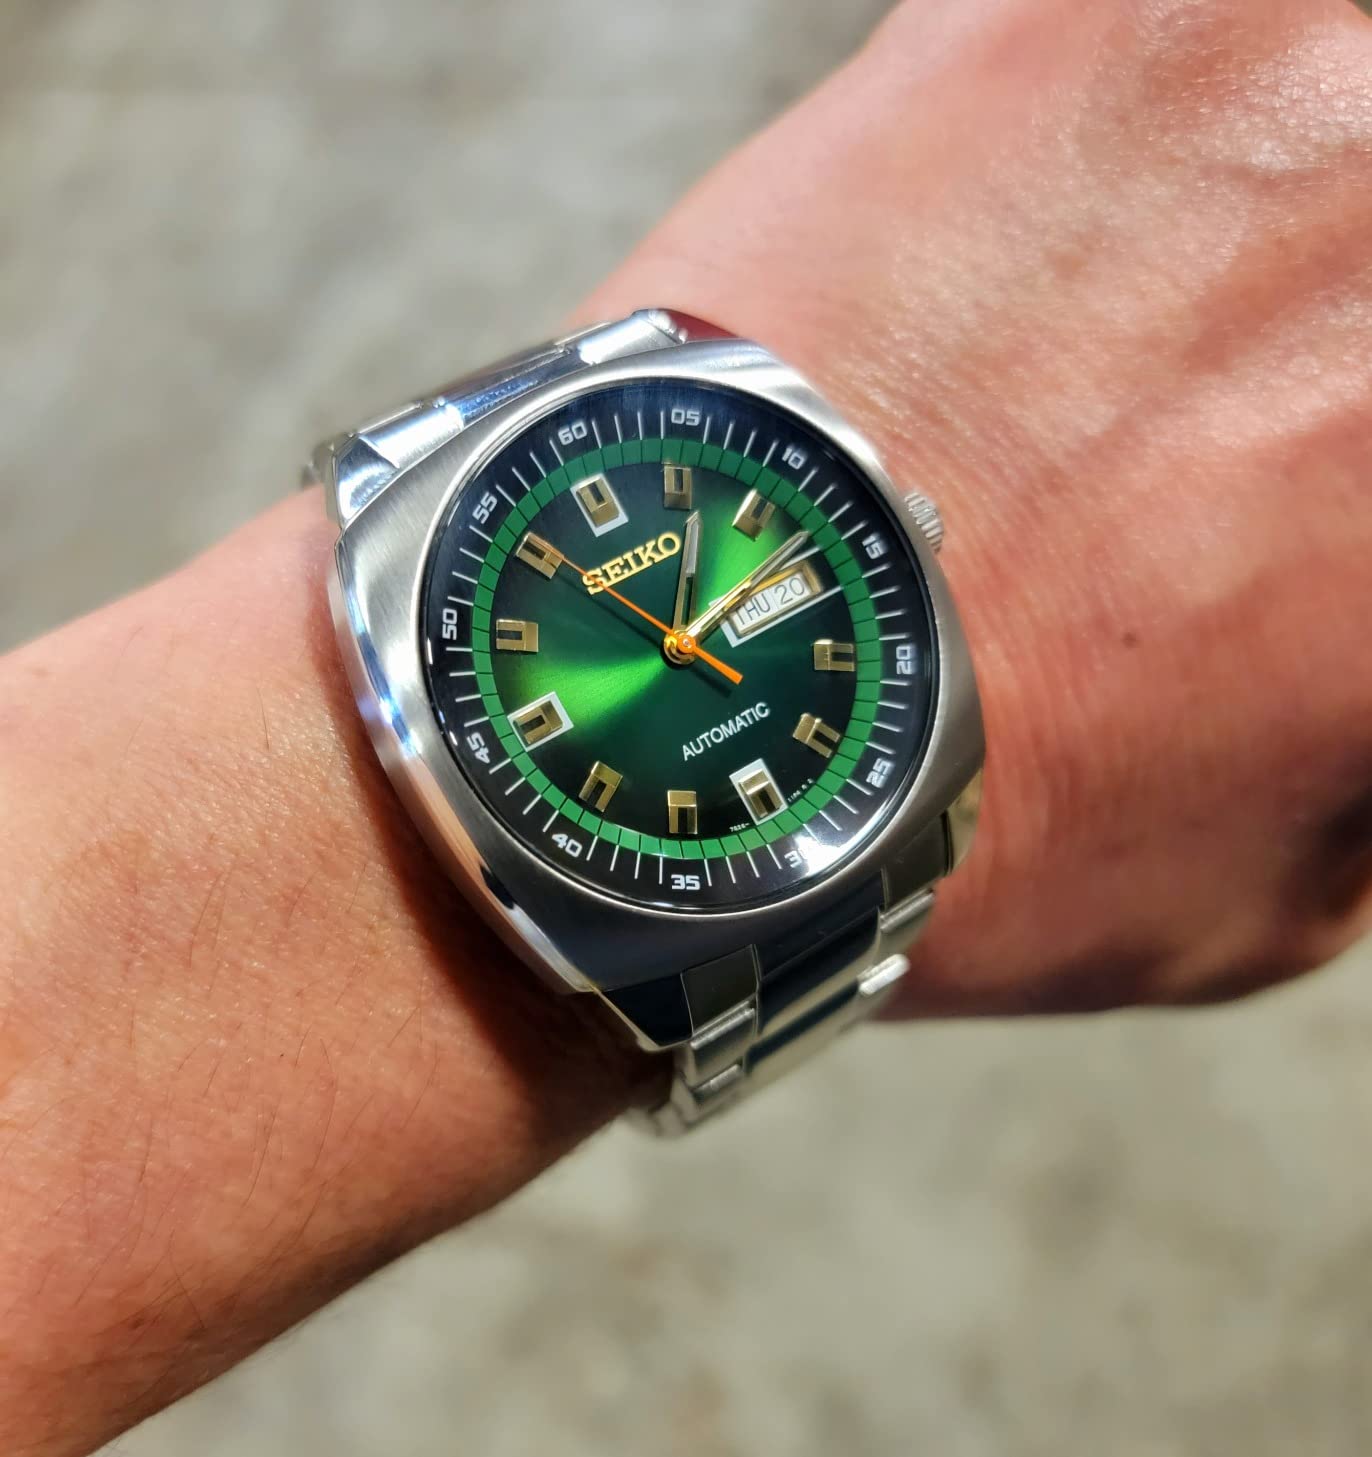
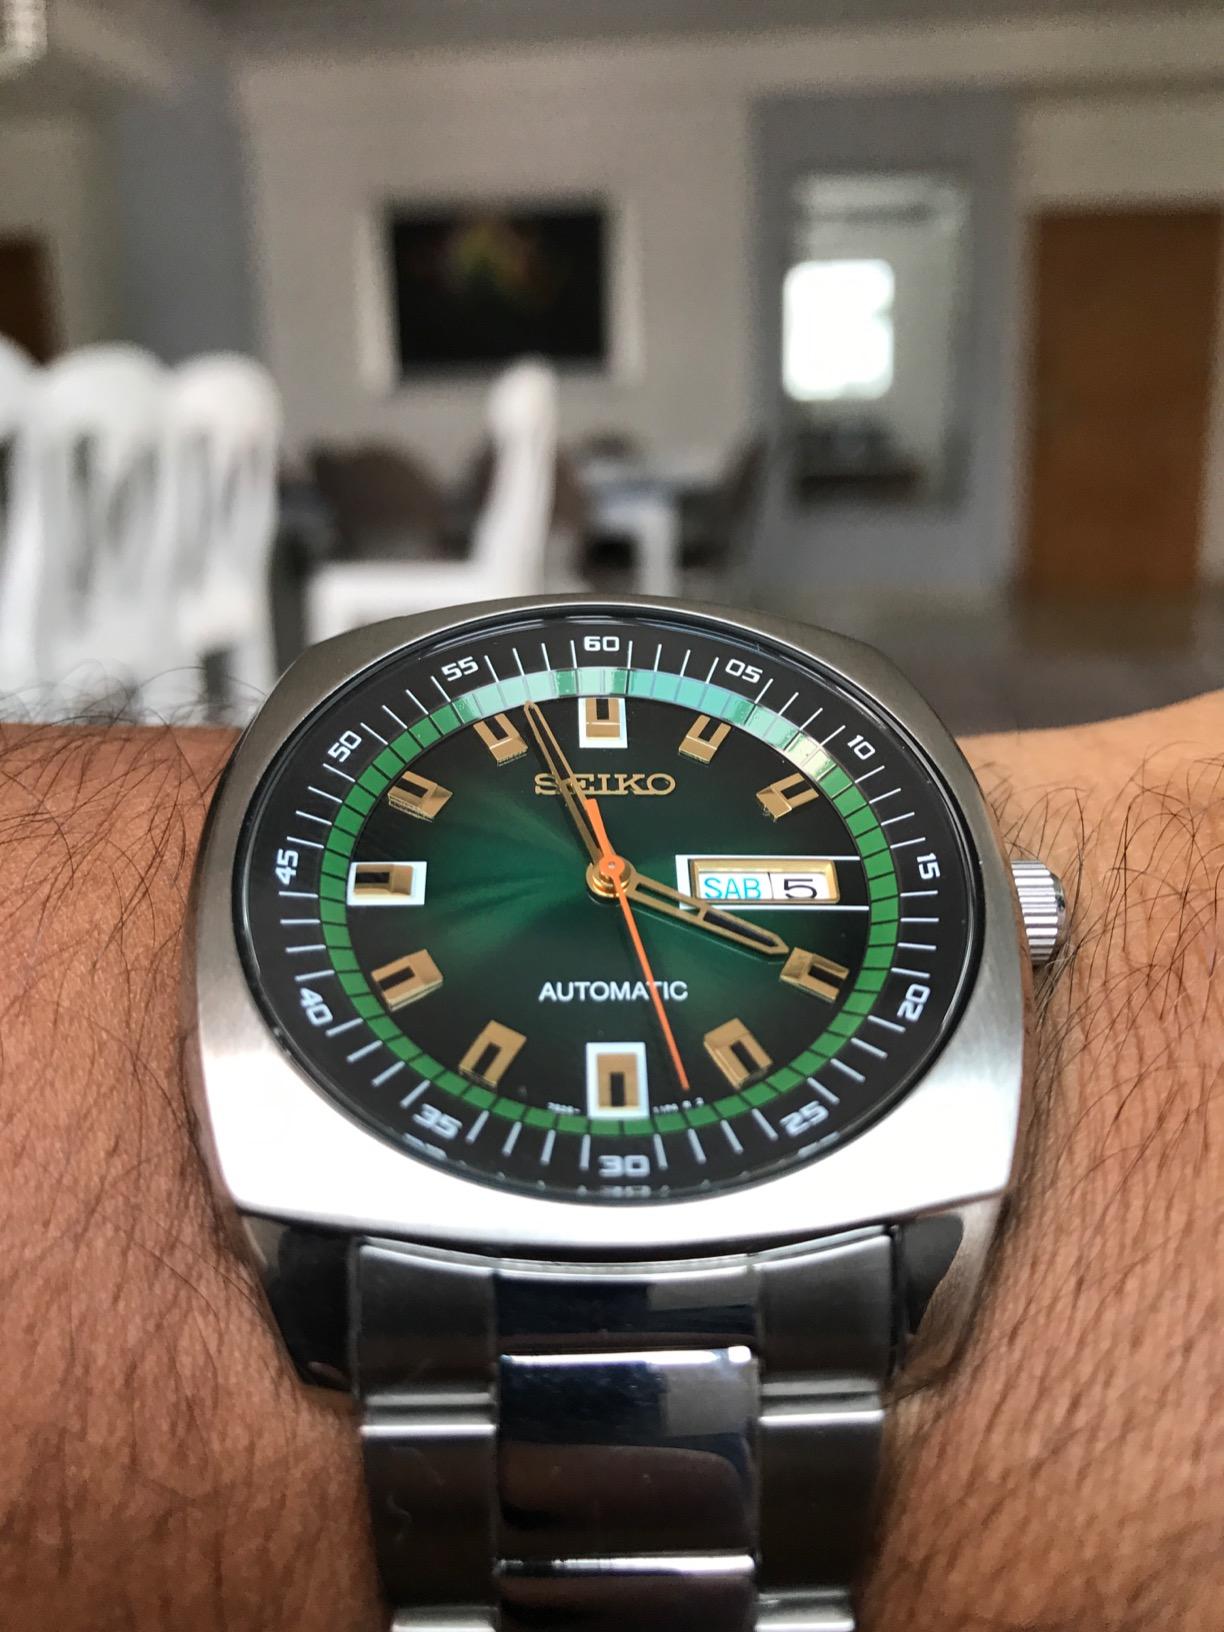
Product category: accessories_watch
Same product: yes